Dana Zátopková

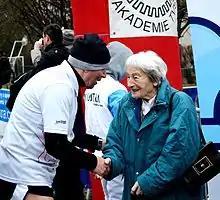
Dana Zátopková (2014)

Dana Zátopková (née Ingrová , 19 September 1922 – 13 March 2020) was a Czech javelin thrower who won a gold medal at the 1952 Summer Olympics.